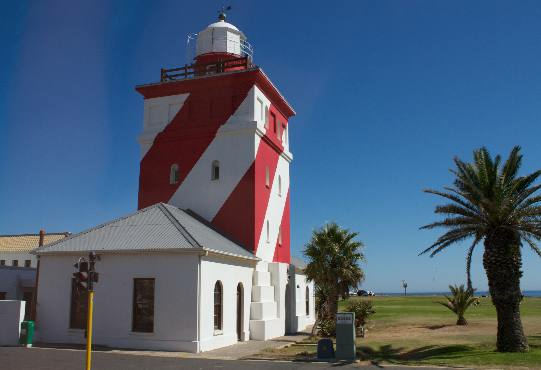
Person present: No